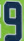
Number: 9